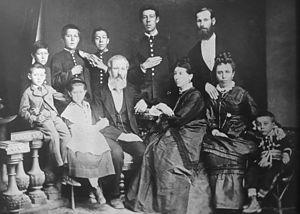
Anton Pavlovitch Tchekhov ou Tchékhov, né le 17 janvier 1860 à Taganrog et mort le 15 juillet 1904 à Badenweiler, est un écrivain russe, principalement nouvelliste et dramaturge.